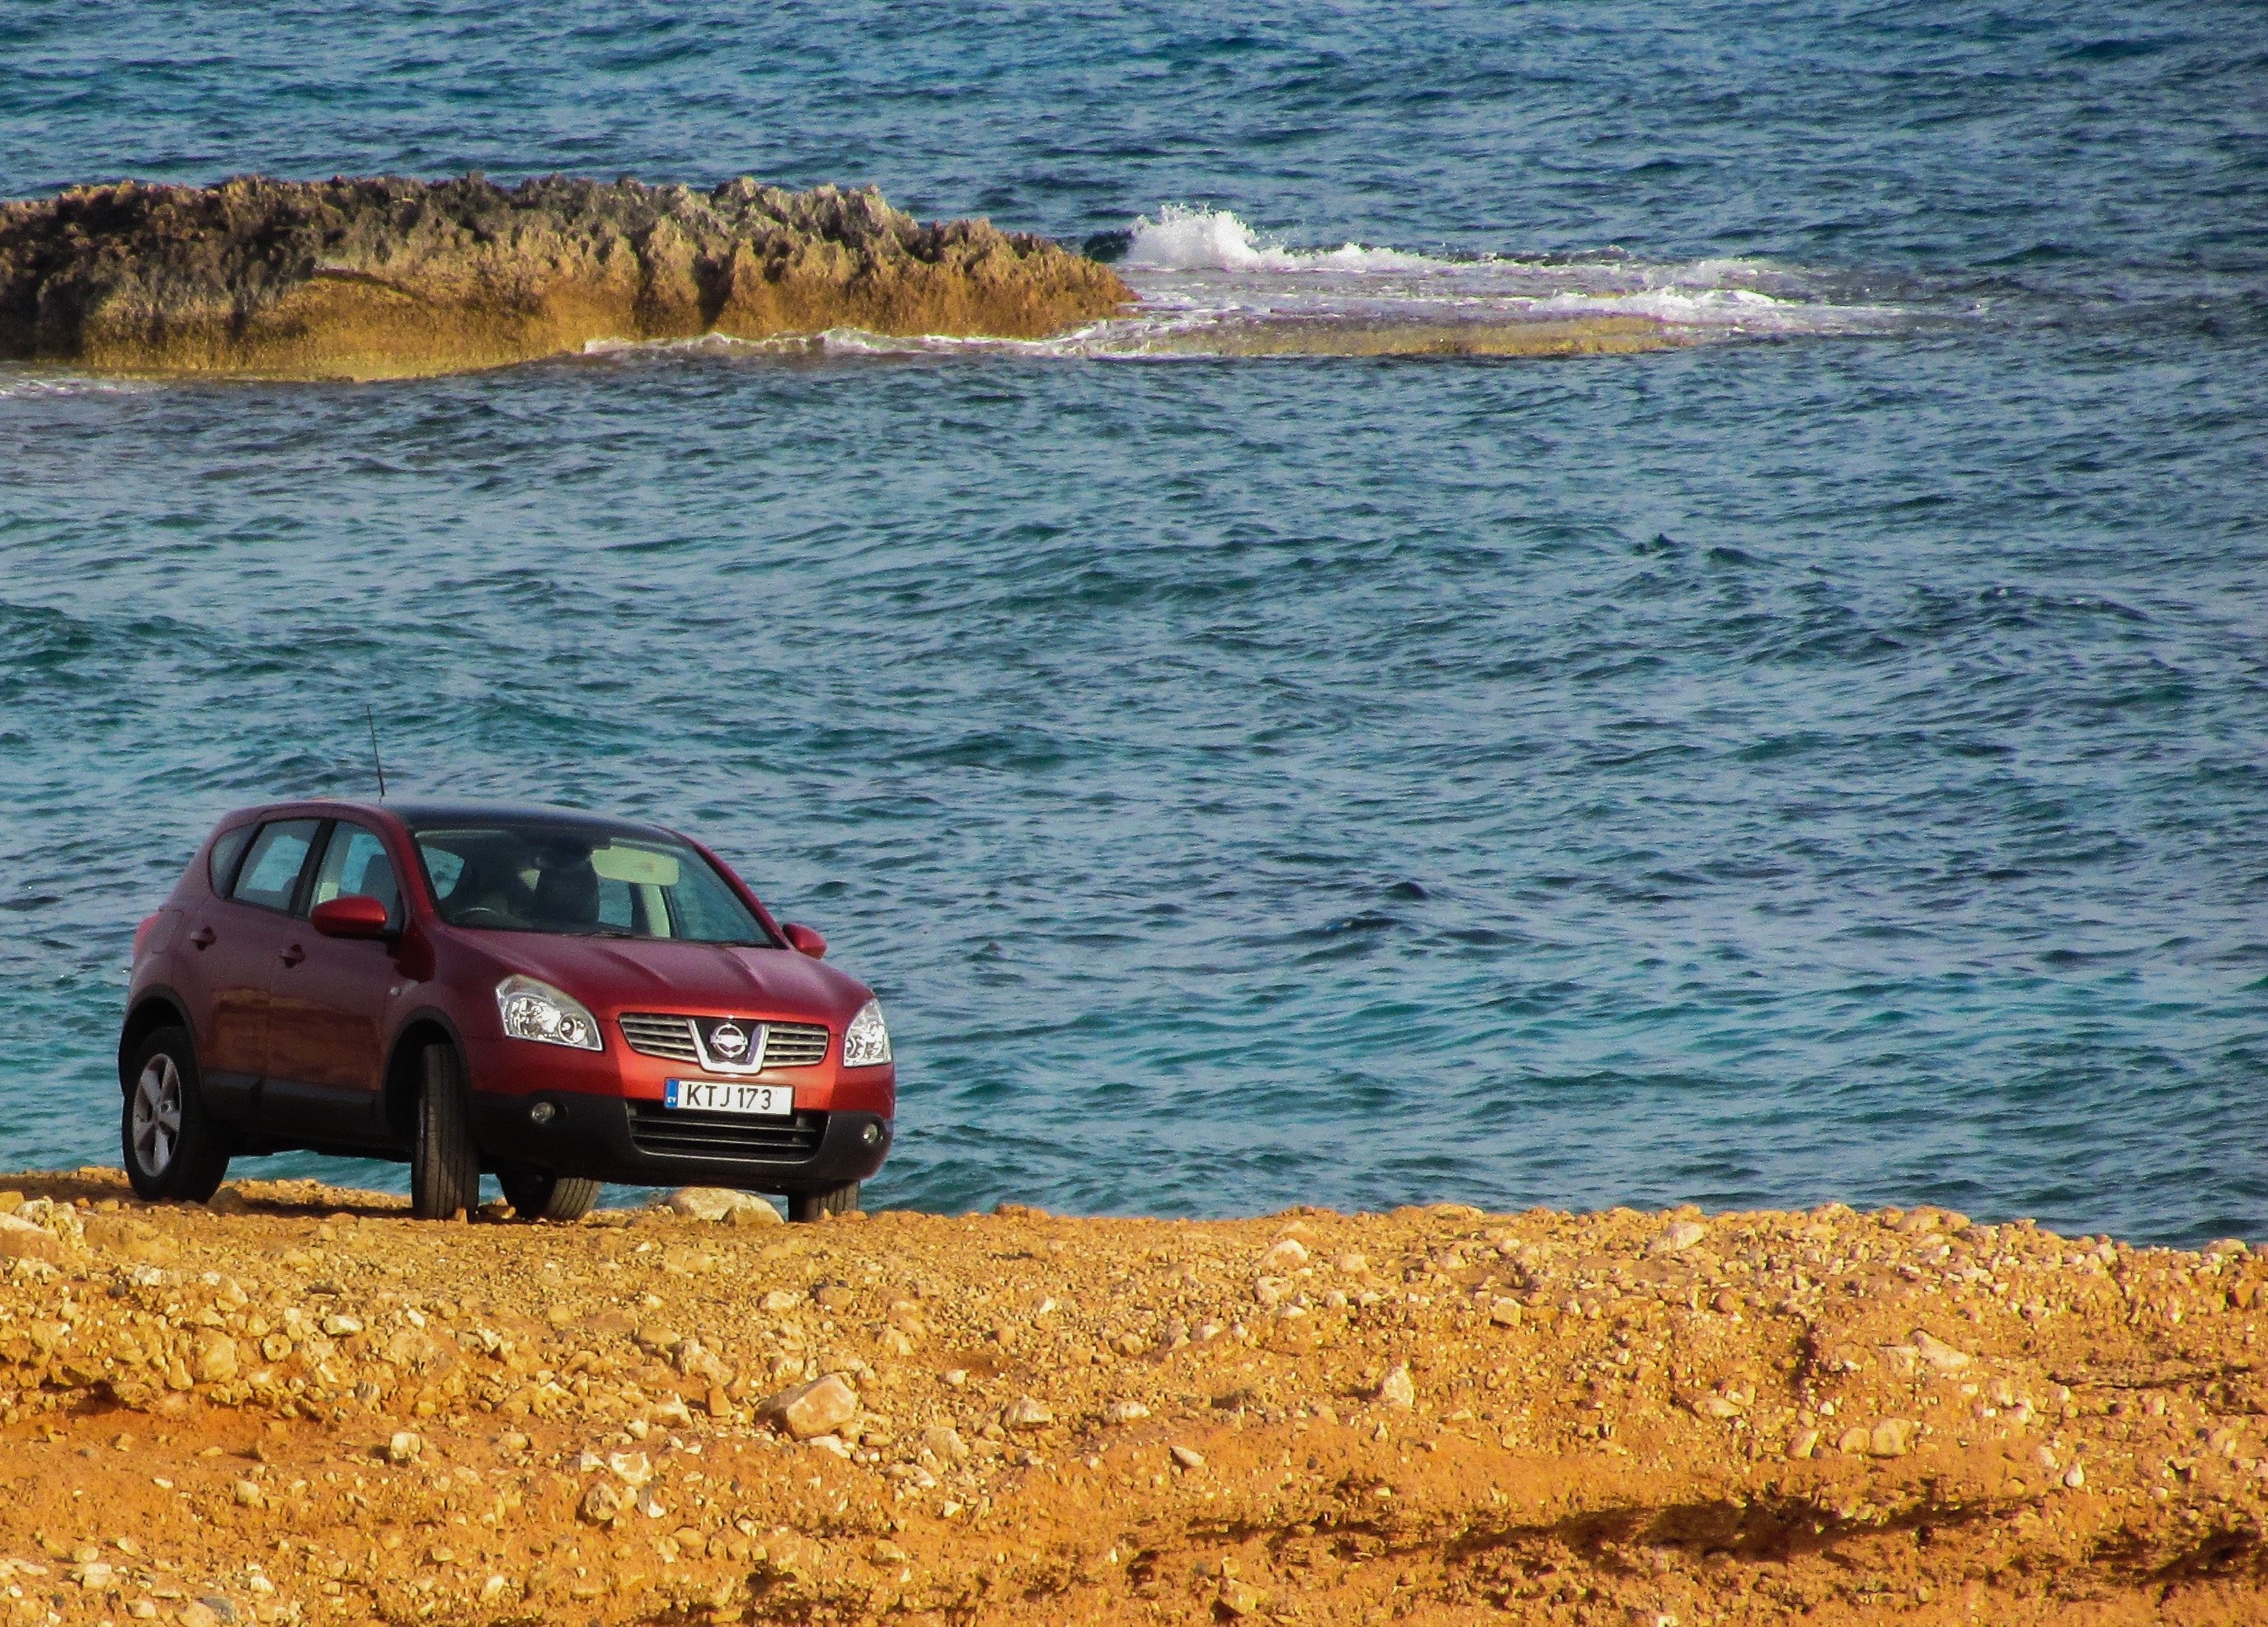
beach, sea, coast, sand, car, automobile, shore, vehicle, terrain, off road, off roading